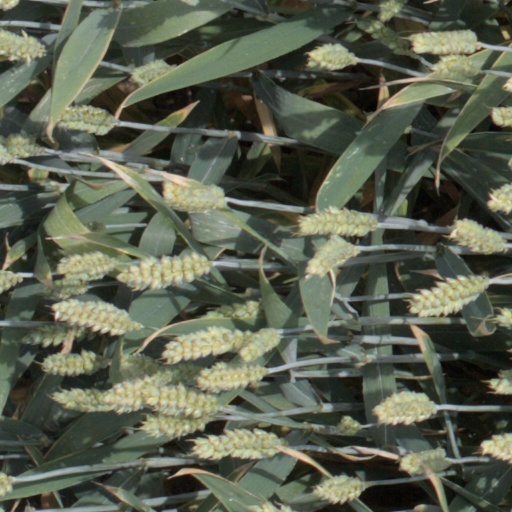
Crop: wheat